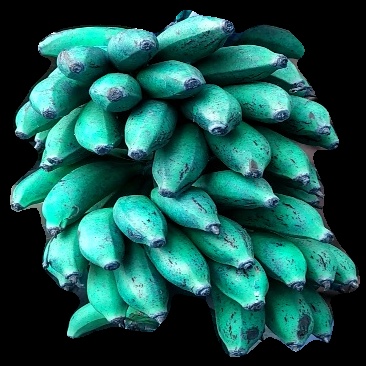
Variety: rasbale
Grade: grade3